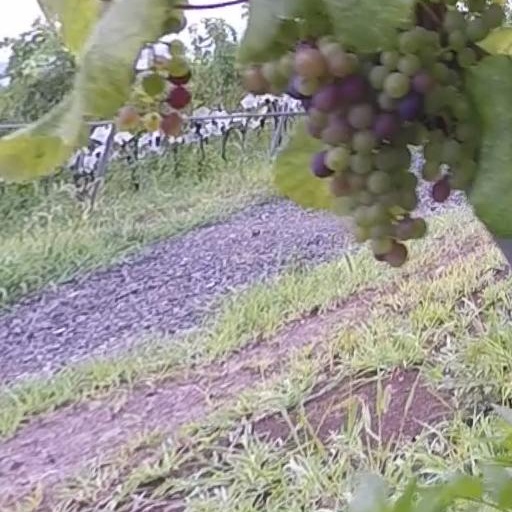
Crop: grape